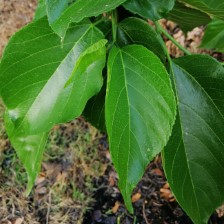
Variety: TaiwanMeacho